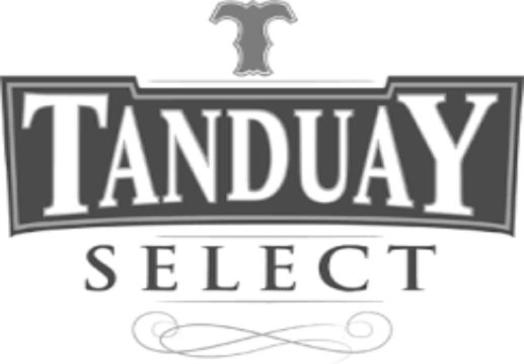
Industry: Others